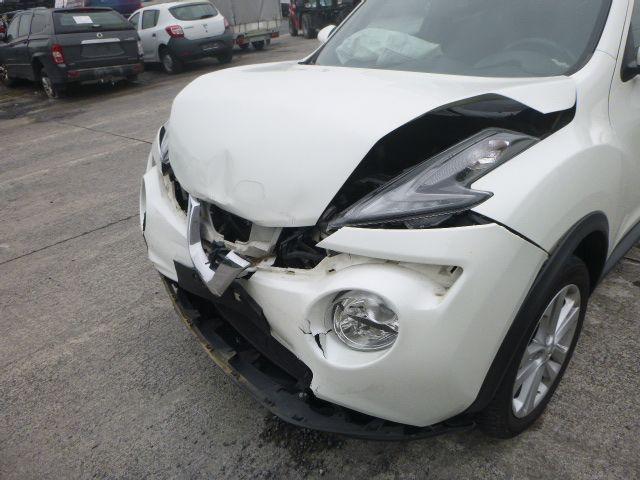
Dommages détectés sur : pare-choc avant, feu avant droit, feu avant gauche, capot, aile avant droite, aile avant gauche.
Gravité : majeur